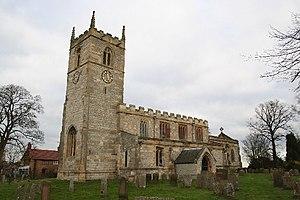
Plusieurs églises sont ou ont été dédiées à saint Wilfrid, évêque northumbrien de la fin du VIIᵉ siècle mort en 709 ou 710.